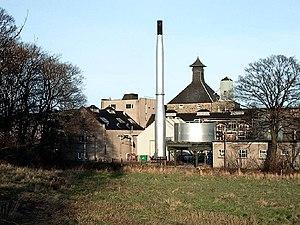
BenRiach est une distillerie de whisky écossaise localisée dans le Speyside à Elgin, Moray.